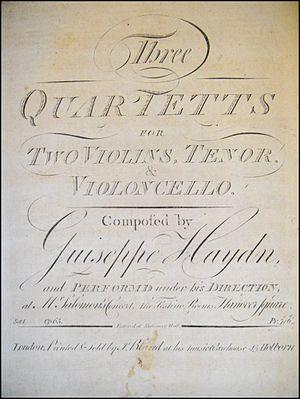
Le Hanover Square Rooms ou Queen's Concert Rooms était un ensemble de salles principalement utilisées pour des concerts musicaux, située au coin de Hanover Square, à Londres, créés par l’impresario Giovanni Gallini en partenariat avec Johann Christian Bach et Karl Friedrich Abel, en 1774.